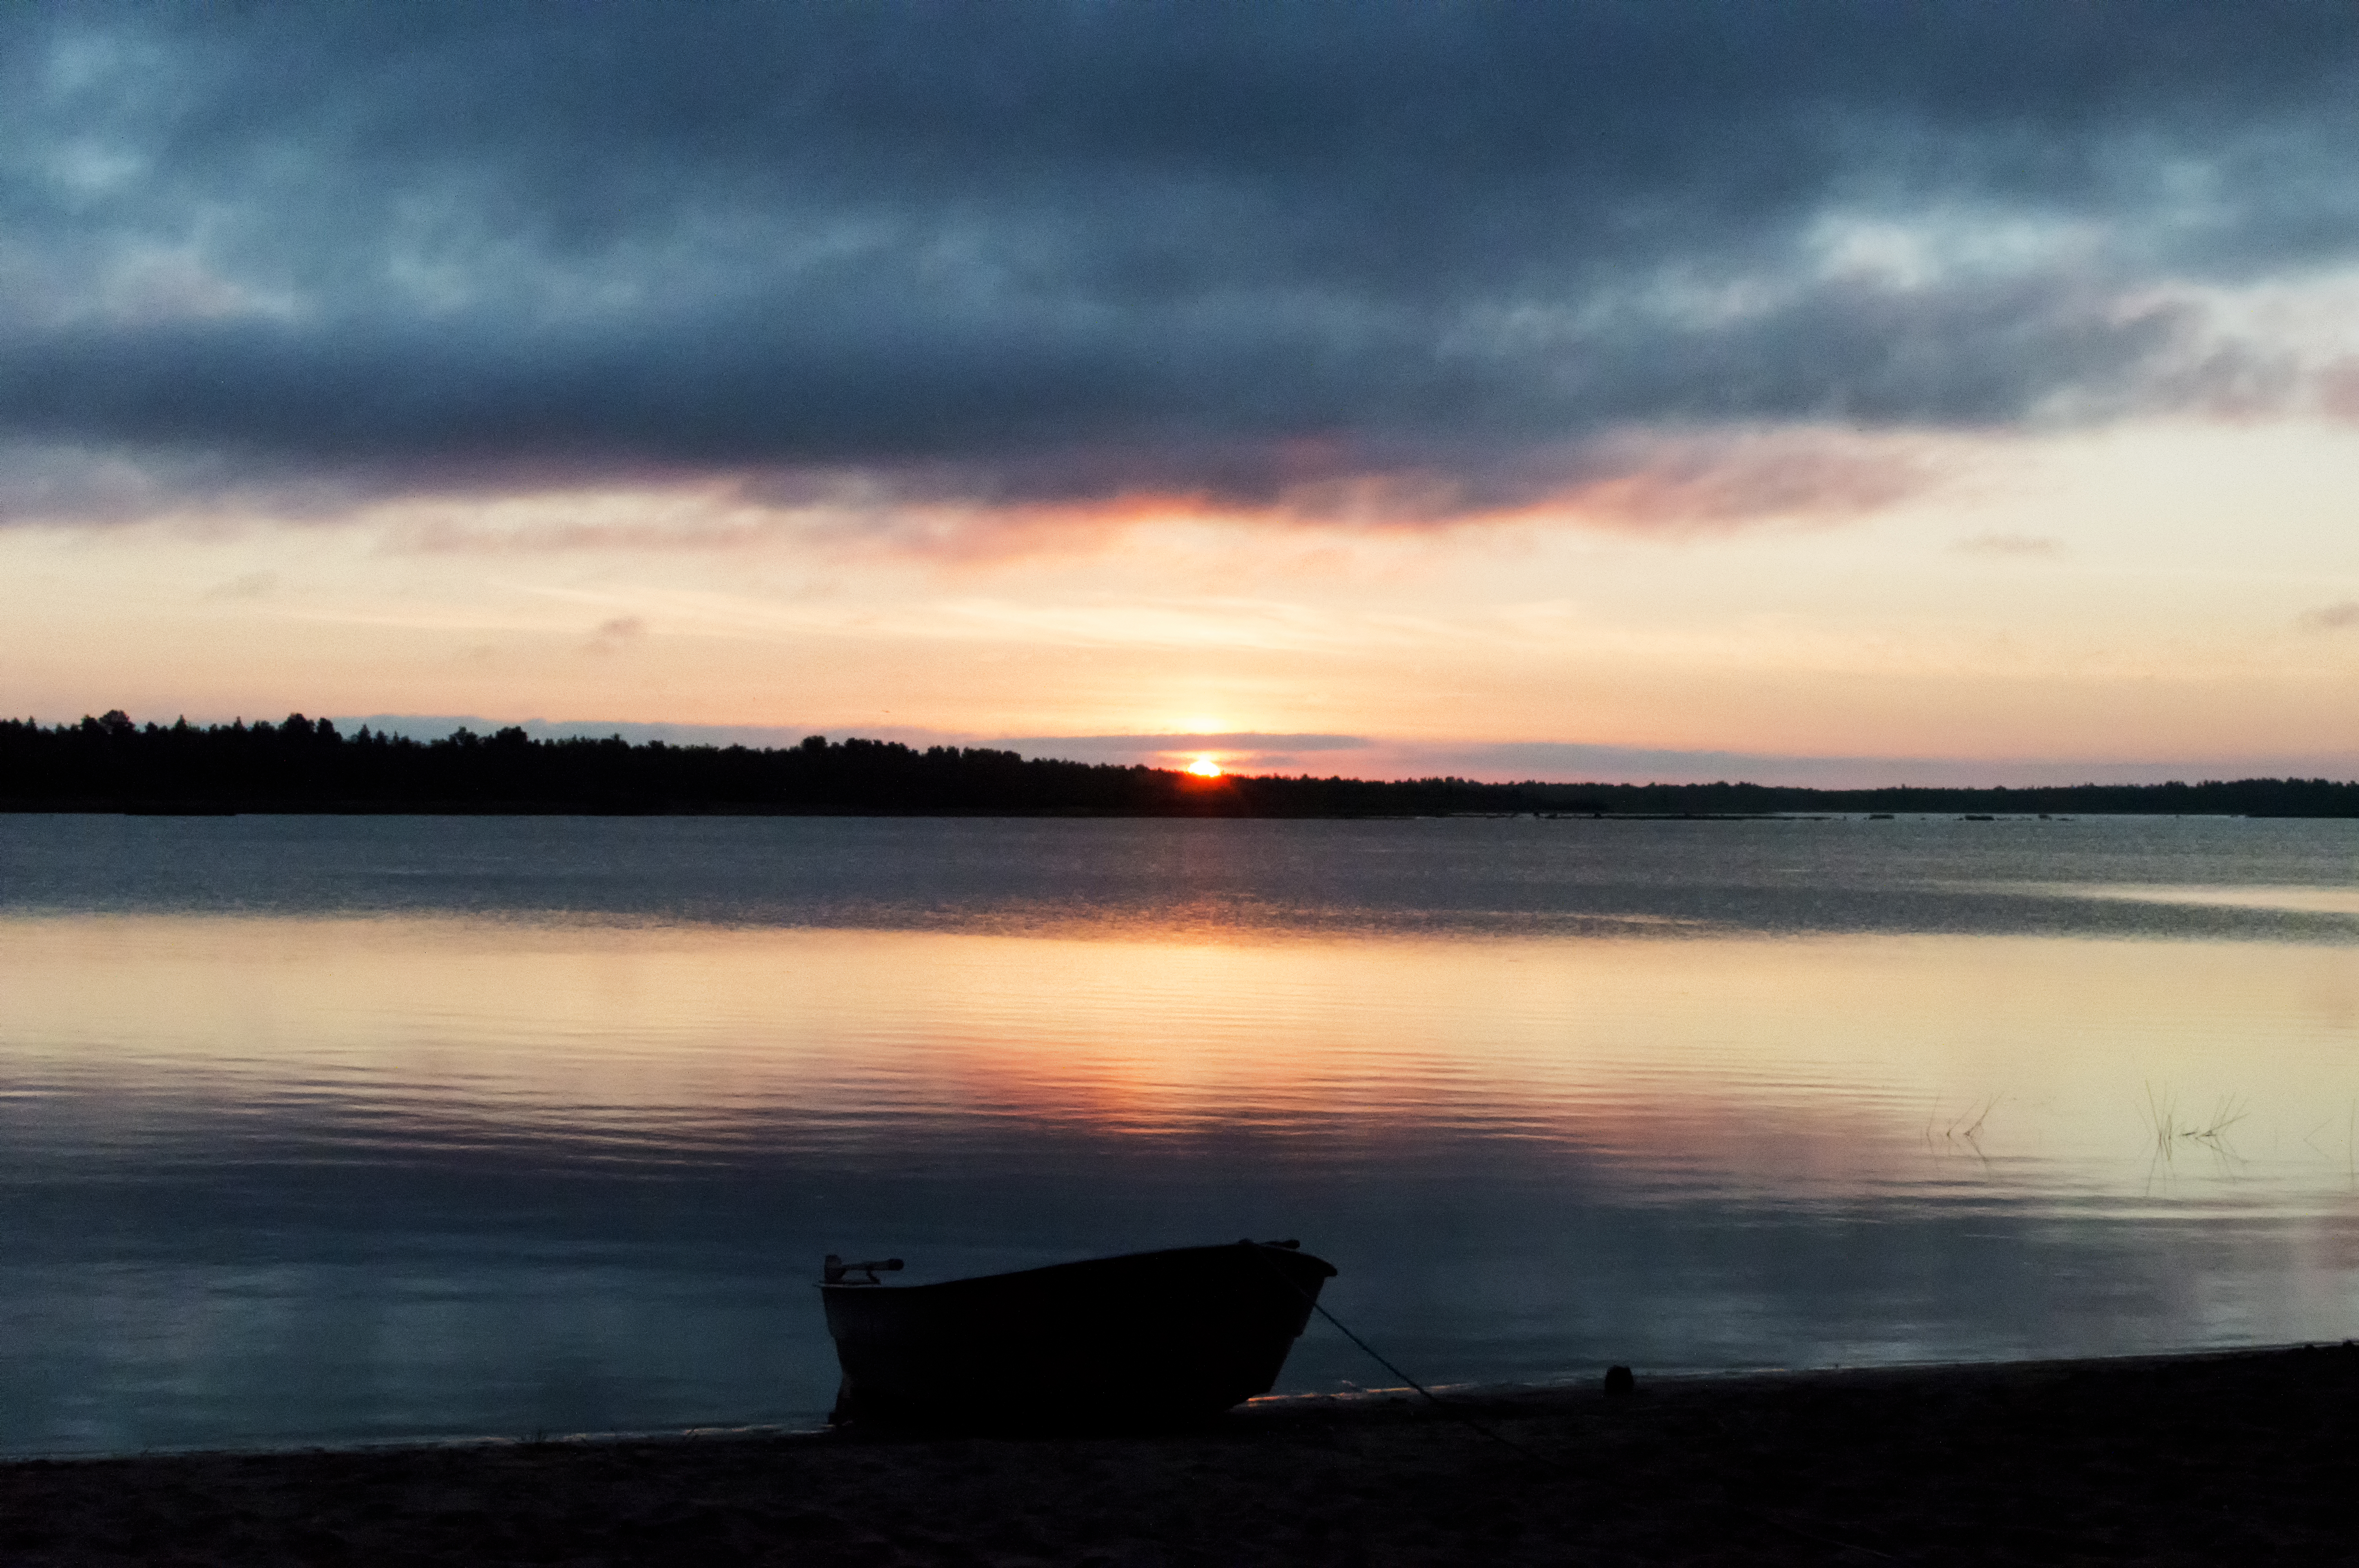
beach, sea, coast, water, ocean, horizon, cloud, sky, sunrise, sunset, boat, morning, shore, wave, dawn, dusk, evening, reflection, bay, island, clouds, finland, hailuoto, afterglow, wind wave